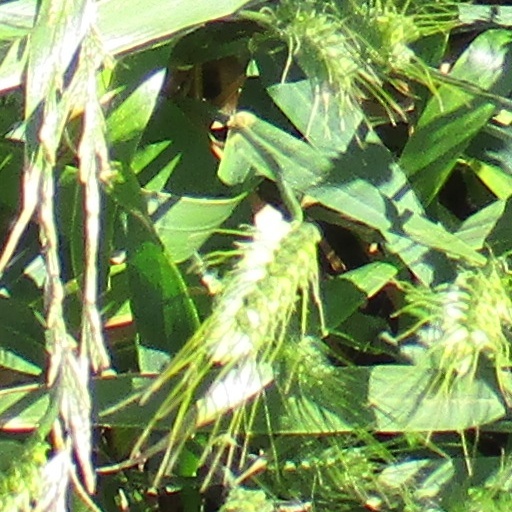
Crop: wheat